Sky position (RA, Dec in degrees): 154.17, 8.535
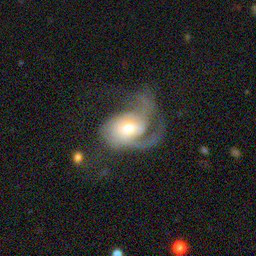
Galaxy morphology: Disturbed Galaxies